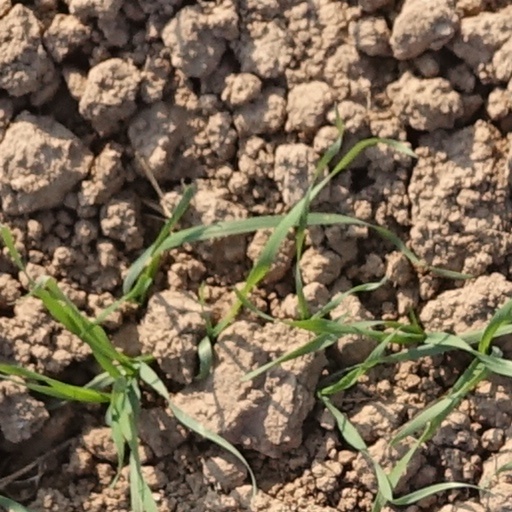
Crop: wheat